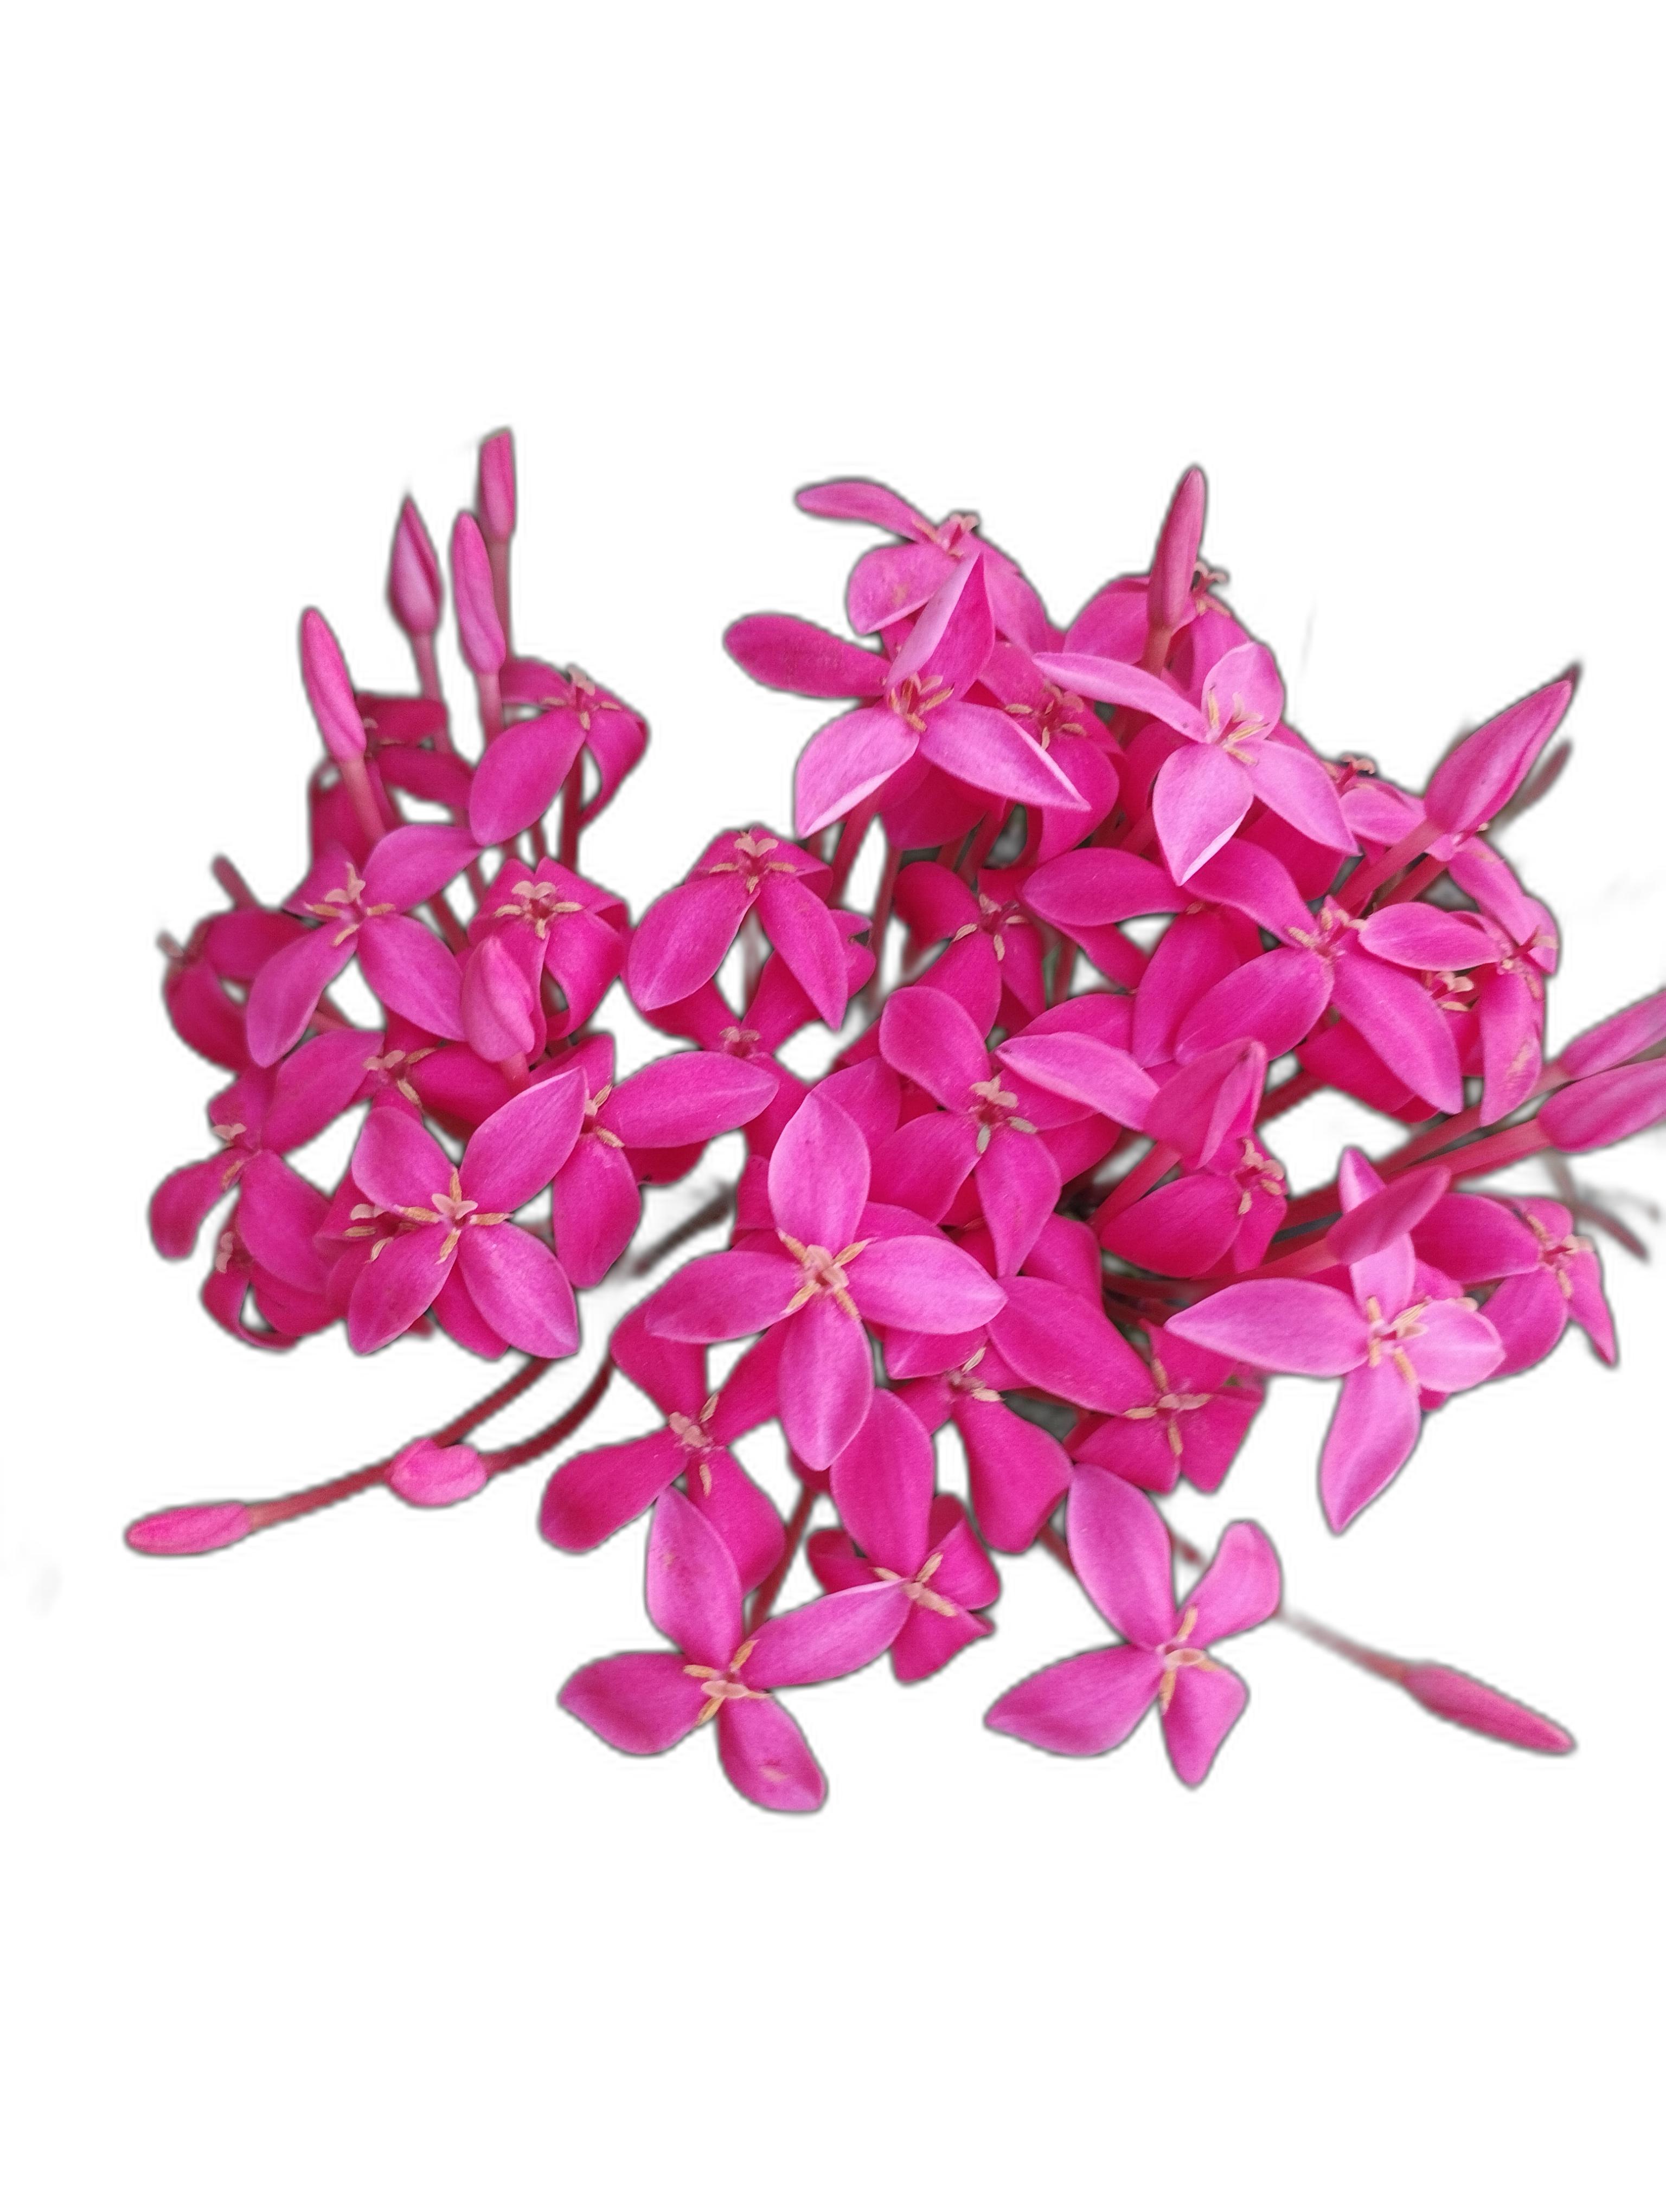
Label: Jungle geranium